Sorbian settlement area

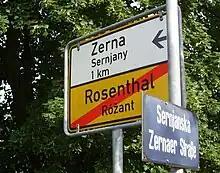
Bilingual town sign and bilingual street name sign

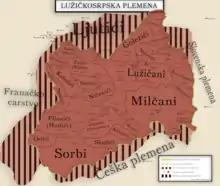
The Lusitia-Serbian tribes

The municipalities and local clubs in the settlement area are responsible for promotion and development of the Sorbian language and culture. They ought to install bilingual street name signs, offer bilingual websites, and guarantee public presence of the language. Town and guide signs are already mandatorily bilingual. Nonetheless, outside the core settlement area (see below), those requirements are rarely fulfilled. Since the New Law on Sorbs and Wends came into operation in Brandenburg in 2014, all municipalities in the settlement area officially have German-Lower Sorbian double name.